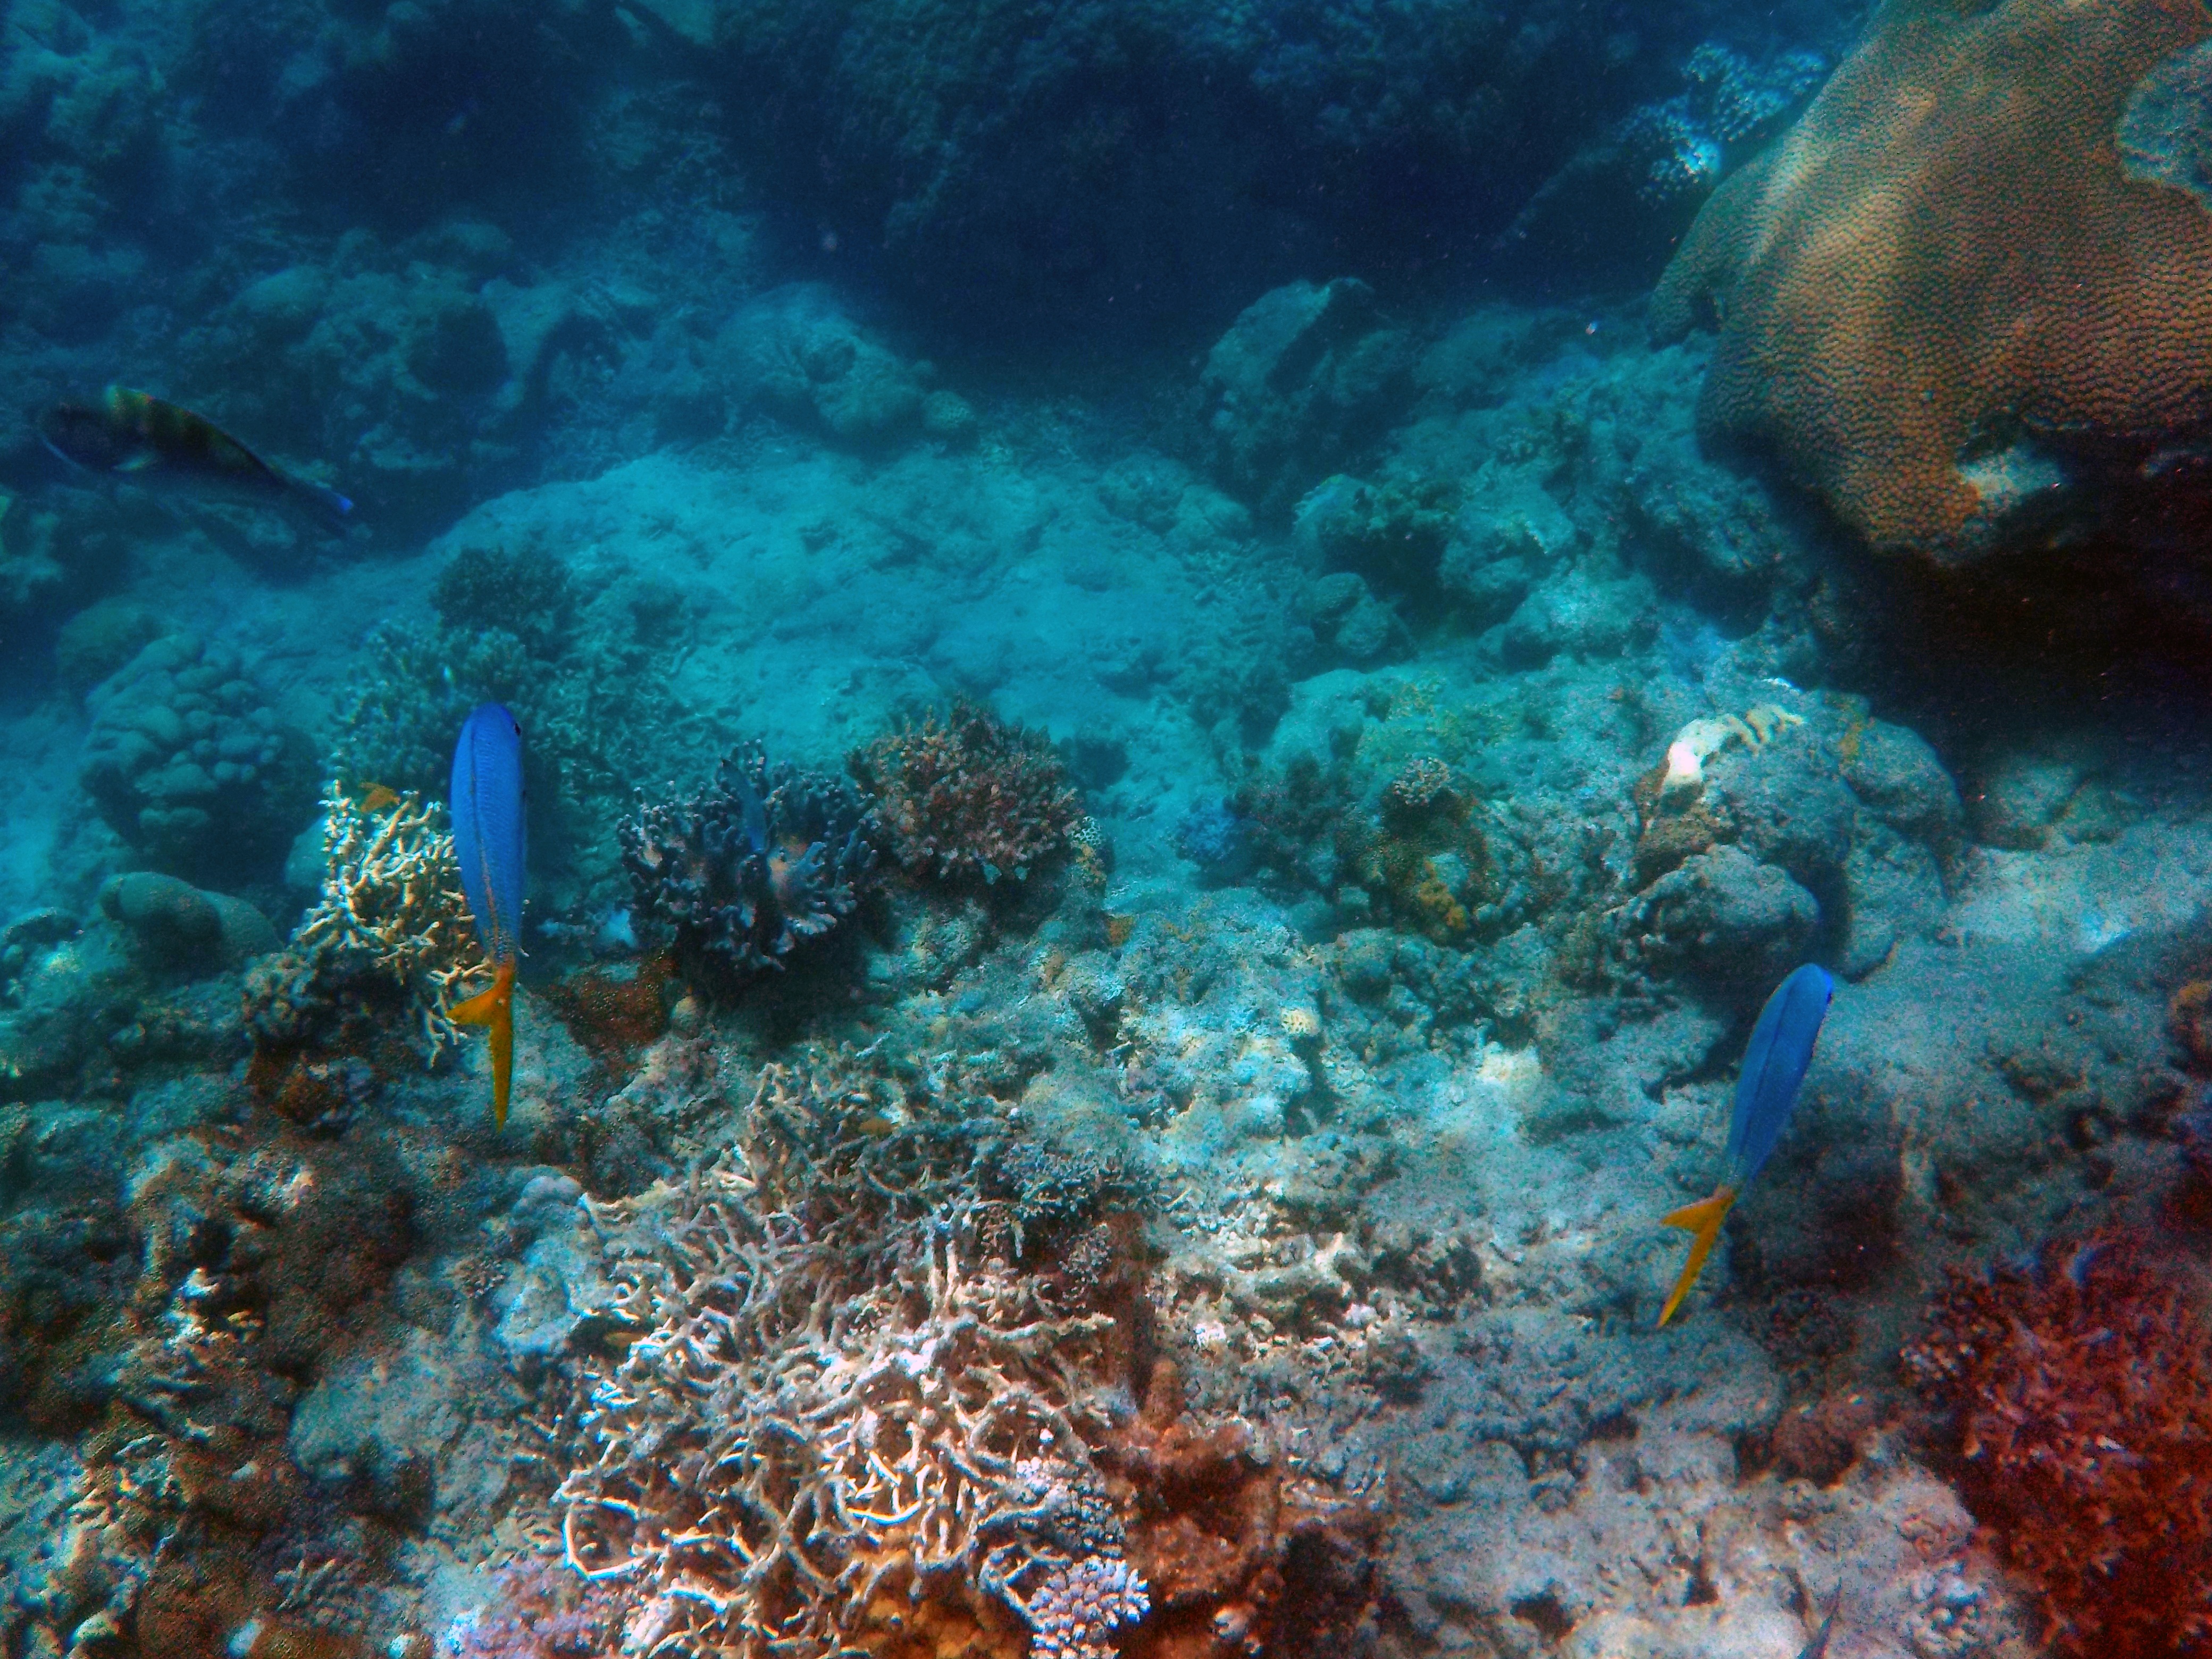
sea, nature, ocean, animal, diving, underwater, swim, biology, natural, blue, aquatic, fish, coral, coral reef, reef, colour, aqua, sports, deep, deep sea, habitat, reefs, water sport, under the sea, underworld, natural environment, marine biology, coral reef fish